Like for Likes

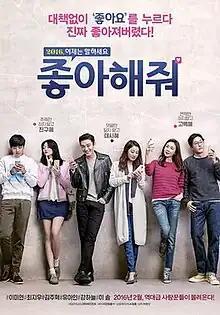
Theatrical release poster

Like for Likes is a 2016 South Korean romantic comedy film directed by Park Hyun-jin. It was released in South Korea on February 17, 2016, by CJ Entertainment.